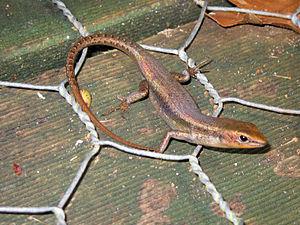
Carlia rubrigularis est une espèce de sauriens de la famille des Scincidae.
Carlia est un genre de sauriens de la famille des Scincidae.